NATO Days in Ostrava

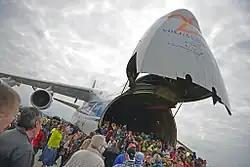
An-124 Ruslan, NATO Days, 2013

NATO Days in Ostrava & Czech Air Force Days (Czech: Dny NATO v Ostravě & Dny Vzdušných sil AČR) are the biggest security show in the Czech Republic. Its goal is to present to the general public the means available to the Czech Republic, its NATO allies and other partner states in the field of security, both international (military) and national. Regular participants thus include the armed forces, components of the Integrated Rescue System (firefighters, police, medical rescue services), customs administration, prison service, municipal police, and others. Entry to the event is free of charge.